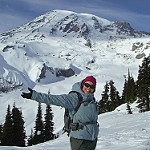
Scene: Outdoor